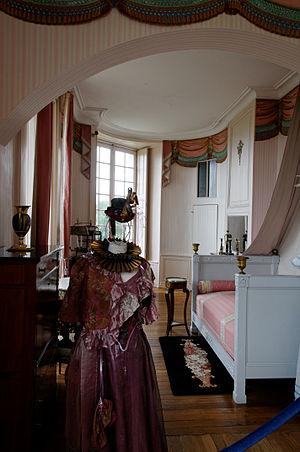
Chambre de Madame de Staël, Château de Valençay, Valençay, Indre, France
Le château de Valençay se trouve à Valençay.